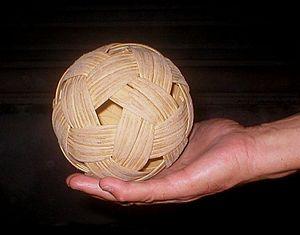
Le sepak takraw est un sport d'équipe, proche du volley-ball, qui se pratique essentiellement dans les pays d'Asie du Sud-Est où il est très populaire, notamment en Indonésie, en Malaisie, au Laos et en Thaïlande. Dans ce dernier pays, il est considéré comme sport national à l'égal de la boxe muay-thaï.